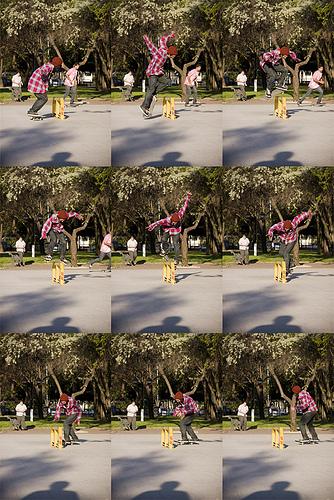
The young man is practicing riding hid skateboard.